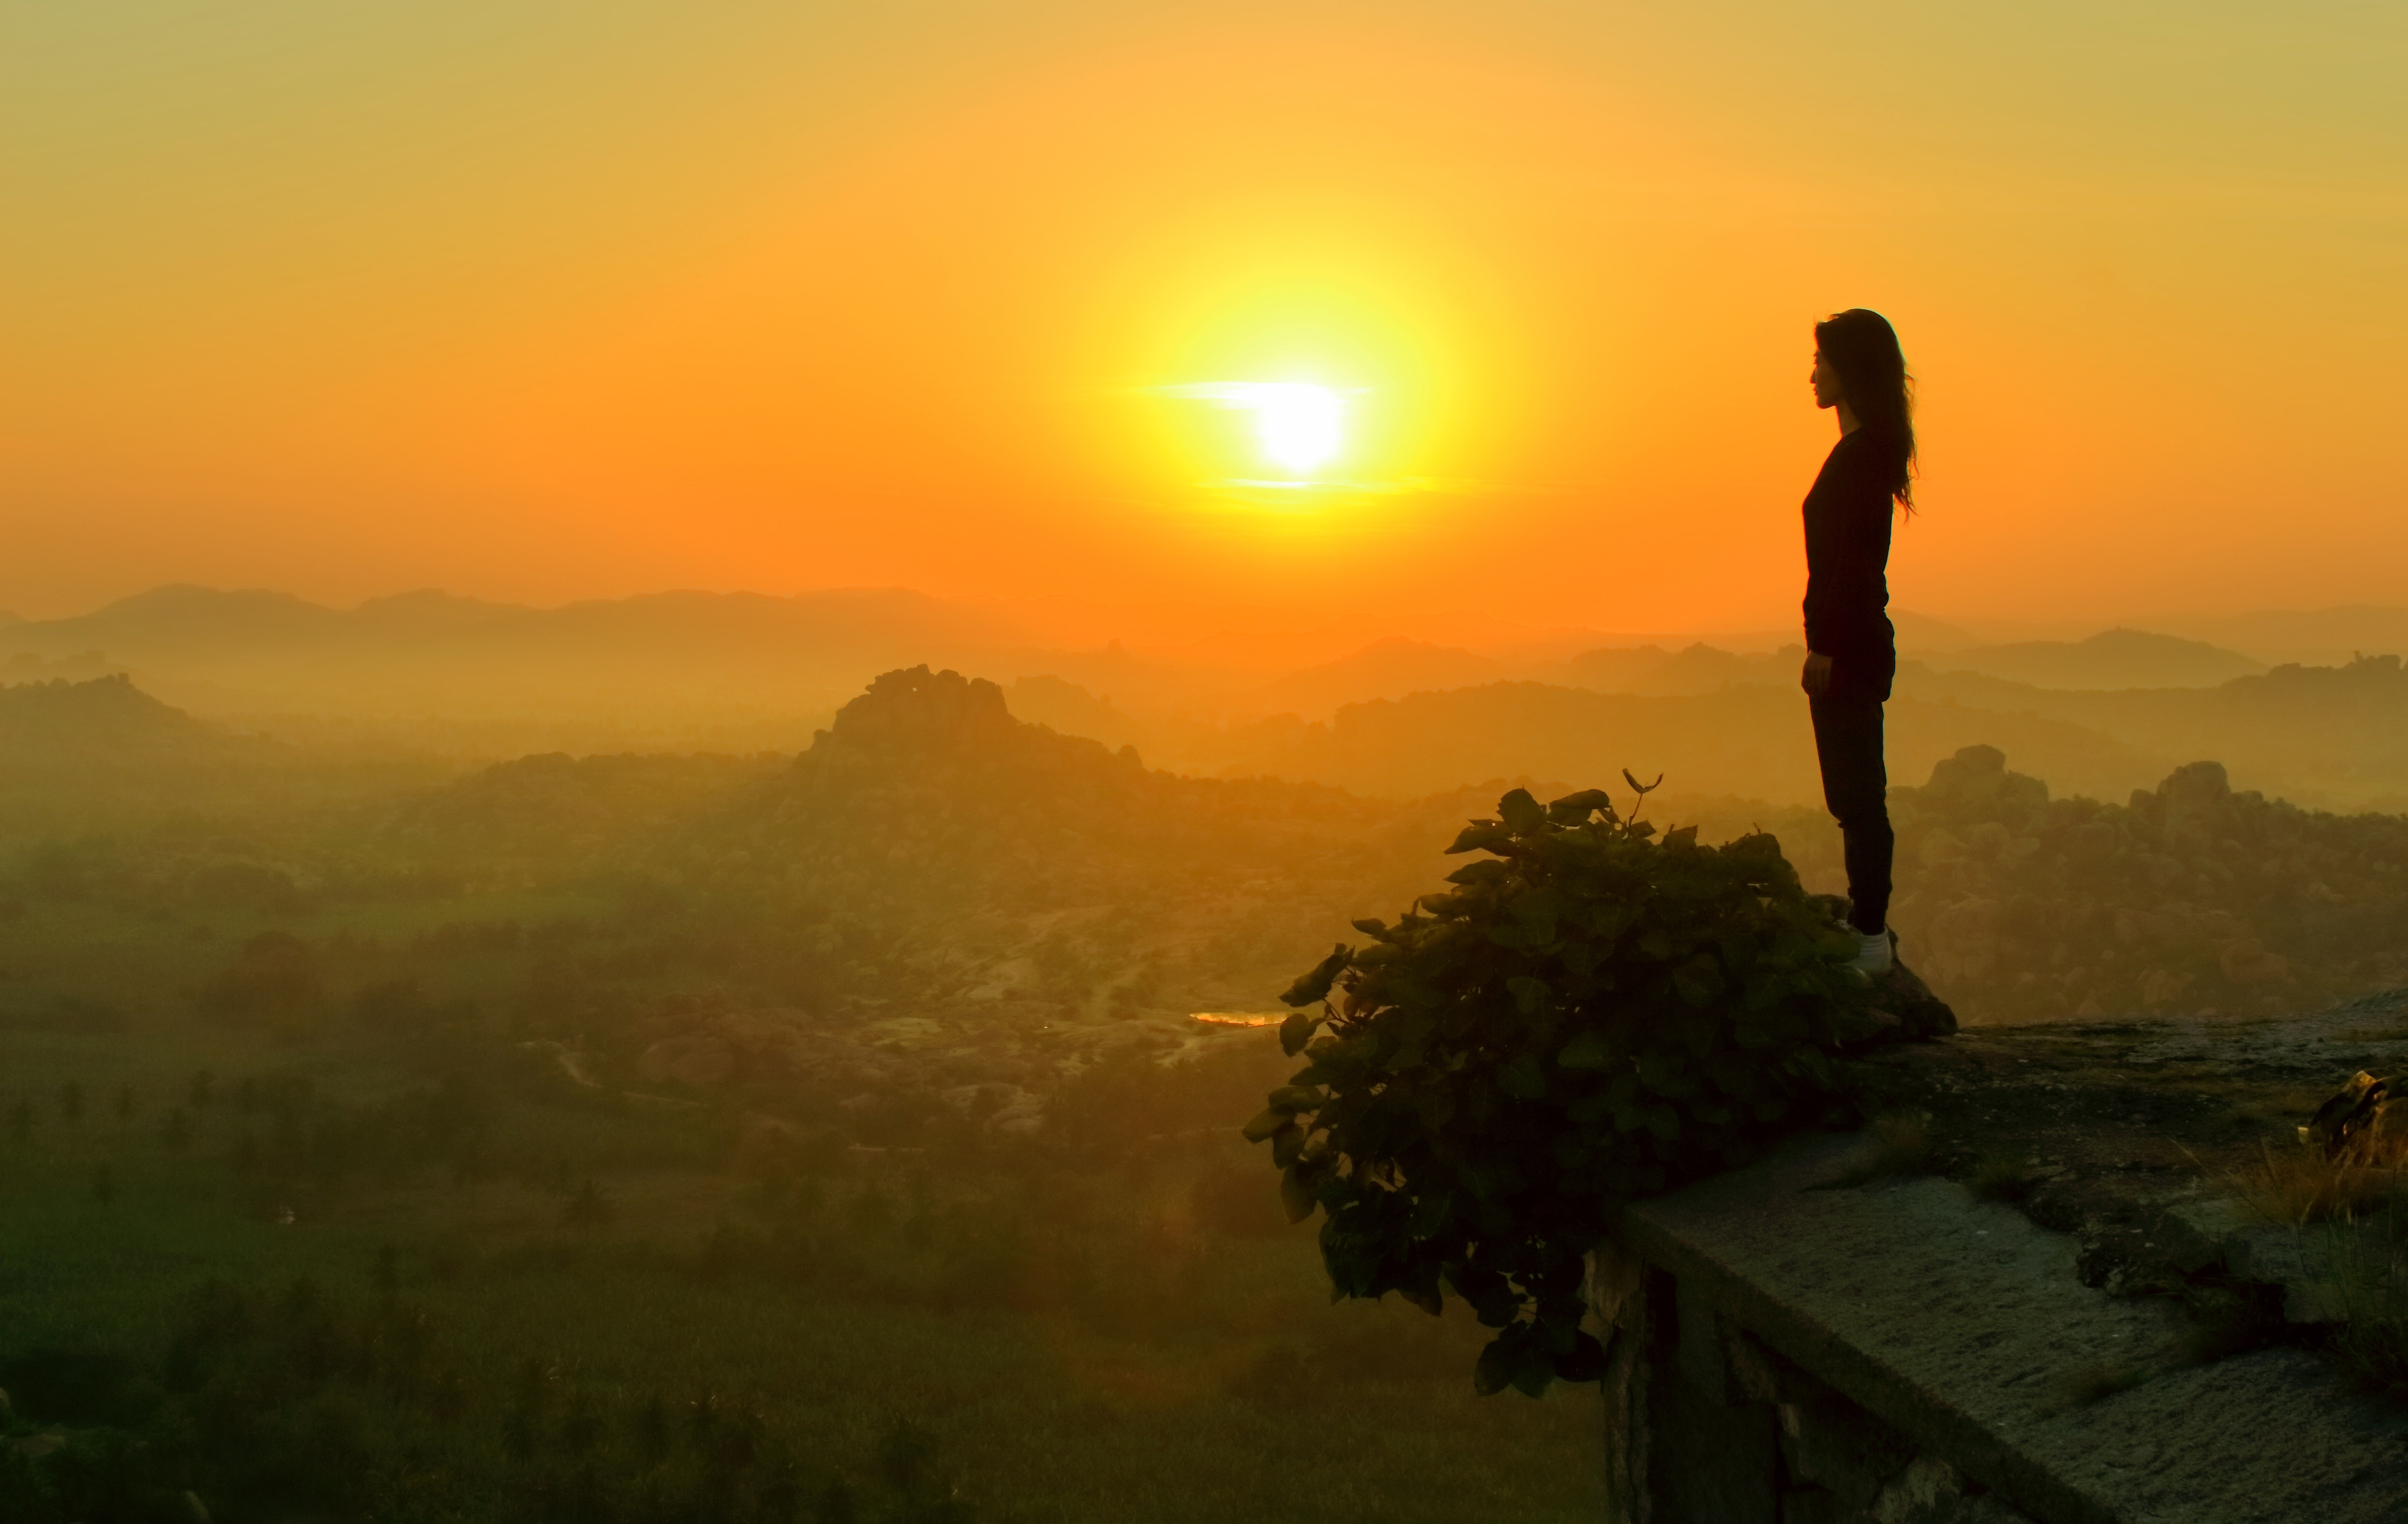
People in nature, sky, sunrise, morning, atmospheric phenomenon, horizon, sun, sunset, sunlight, atmosphere, hill, dawn, calm, mountain, cloud, tree, landscape, photography, backlighting, evening, hill station, astronomical object